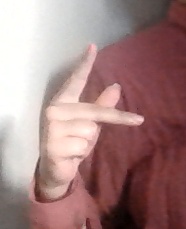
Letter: dha